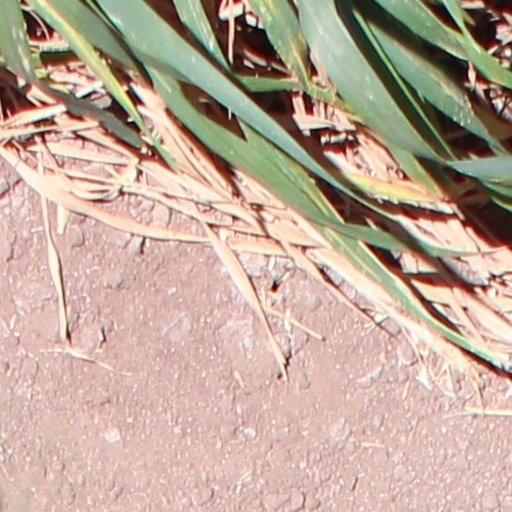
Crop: wheat